Ibrahima Conté (footballer, born 1991)

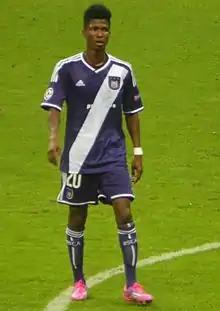
Conté with Anderlecht

Ibrahima Sory Conté (born 3 April 1991) is a Guinean professional footballer who plays as a midfielder for Liga Leumit club Maccabi Jaffa.